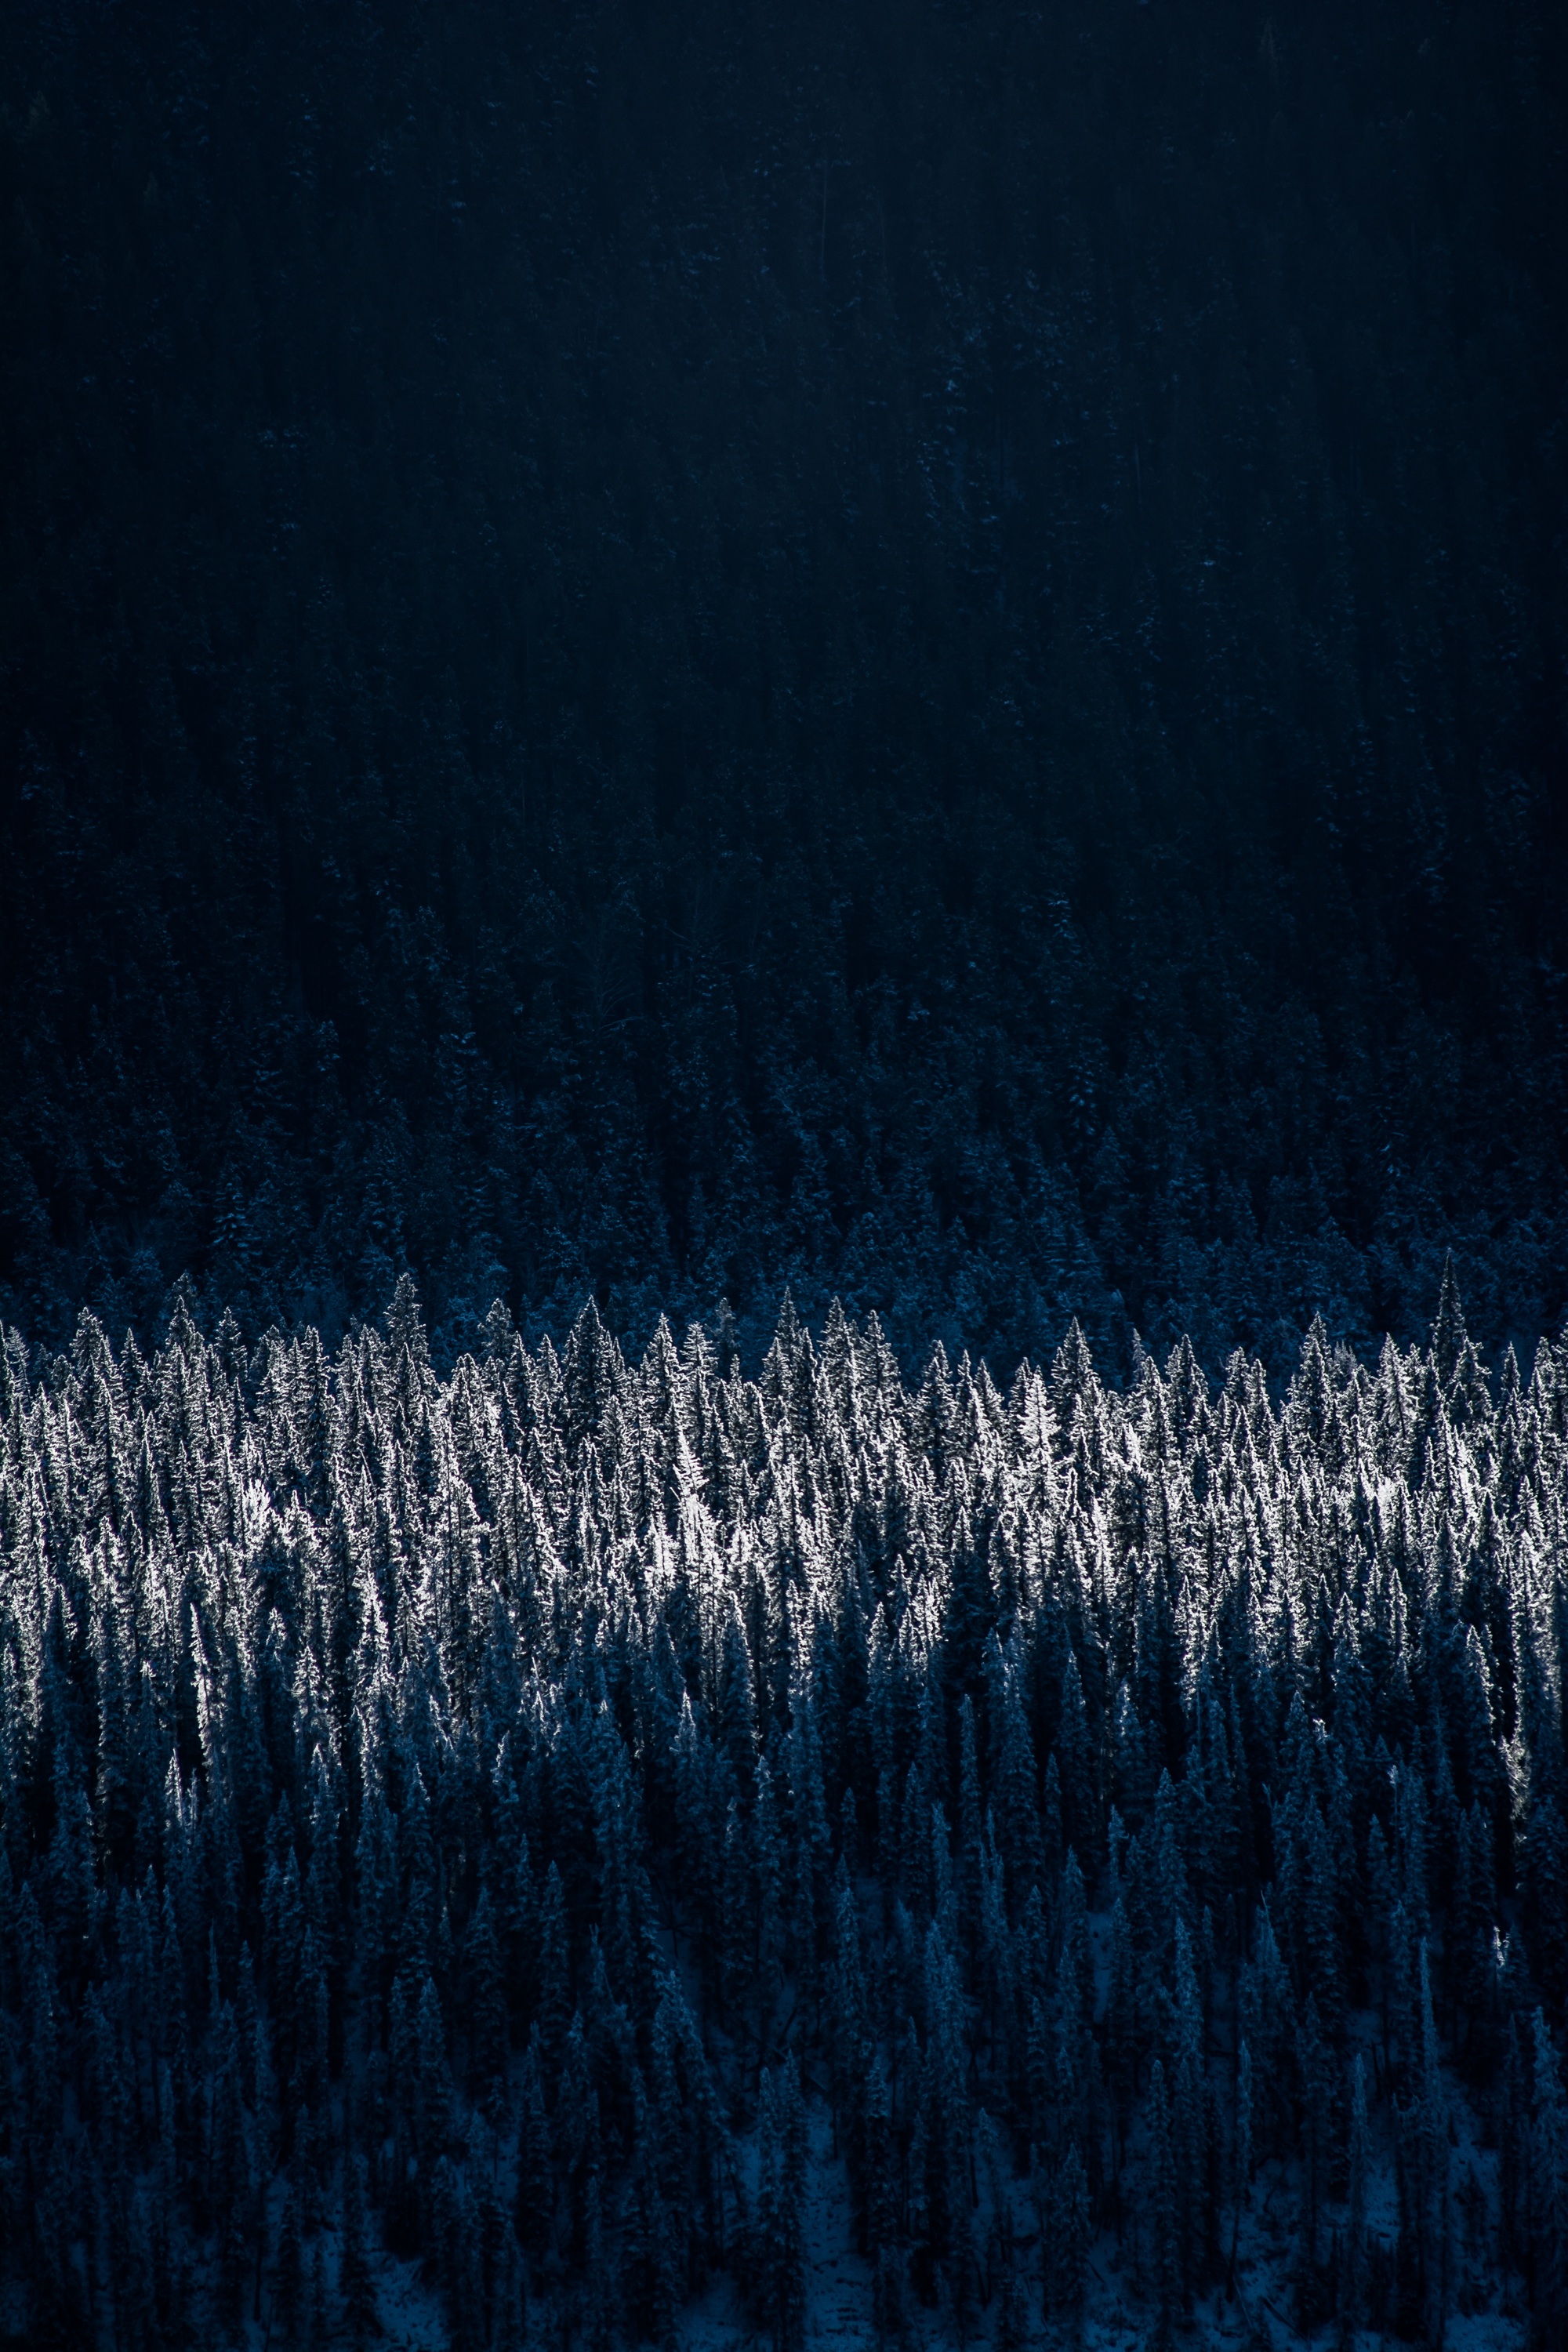
tree, nature, forest, grass, horizon, mountain, snow, winter, light, cloud, sky, night, sunlight, texture, wave, flower, frost, reflection, darkness, blue, atmospheric phenomenon, computer wallpaper